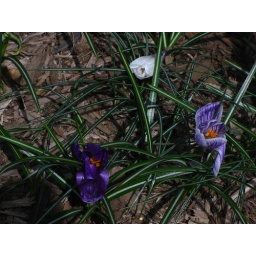
Don't know the name of the flower on the right, but it's high fashion, the pattern of a dress in Missoni.